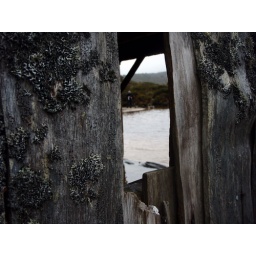
Hole in wall of old boat shed near Cradle Mountain in Tasmania.